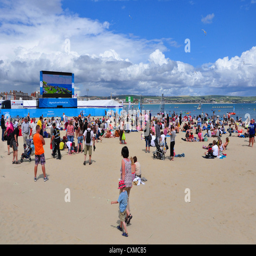
beach , sailing competitions on big screens during olympic games